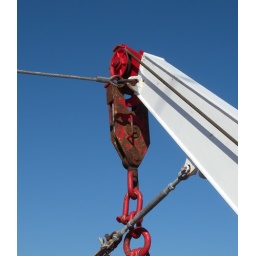
over the blue sky